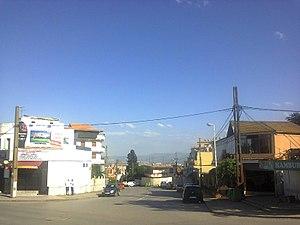
Une vue à partir du quartier de Vieux-Kouba vers l'horizon.
Kouba est une commune de la wilaya d'Alger en Algérie, située dans la proche banlieue sud-est d'Alger.